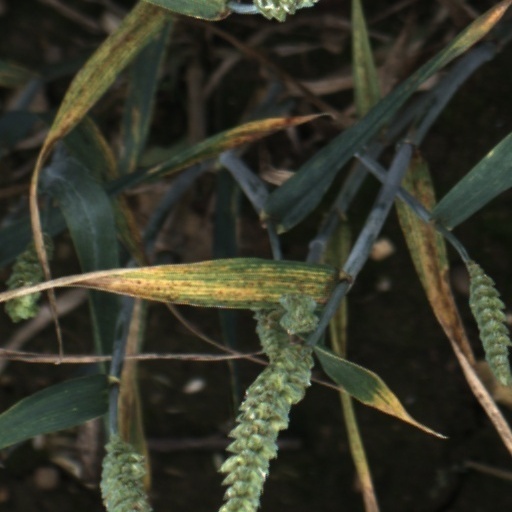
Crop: wheat